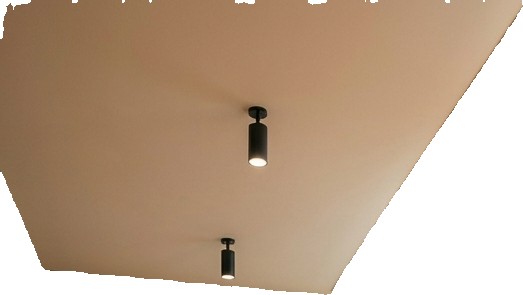
Surface category: ceiling